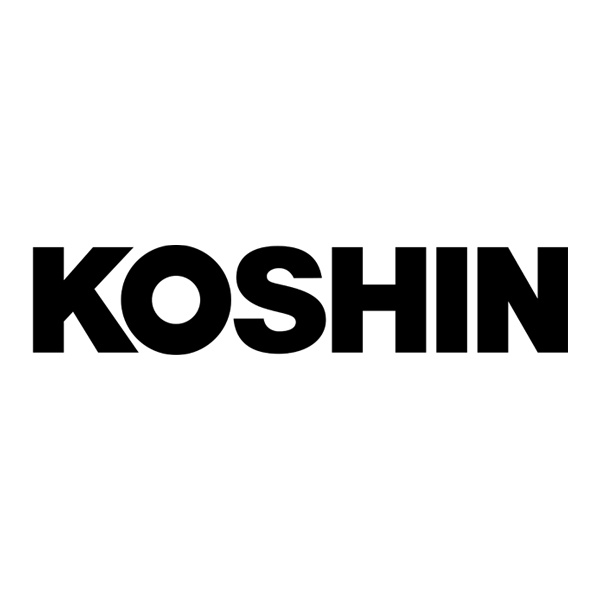
Head Cover
Brand: Koshin
Koshin Replacement Head Cover Part #: 0390014
Category: Sporting Goods > Athletics > Boxing & Martial Arts > Boxing & Martial Arts Training Equipment > Punching & Training Bag Accessories